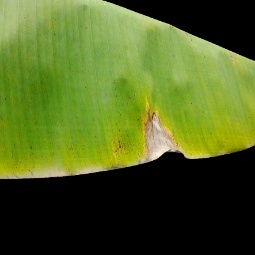
Label: Potassium